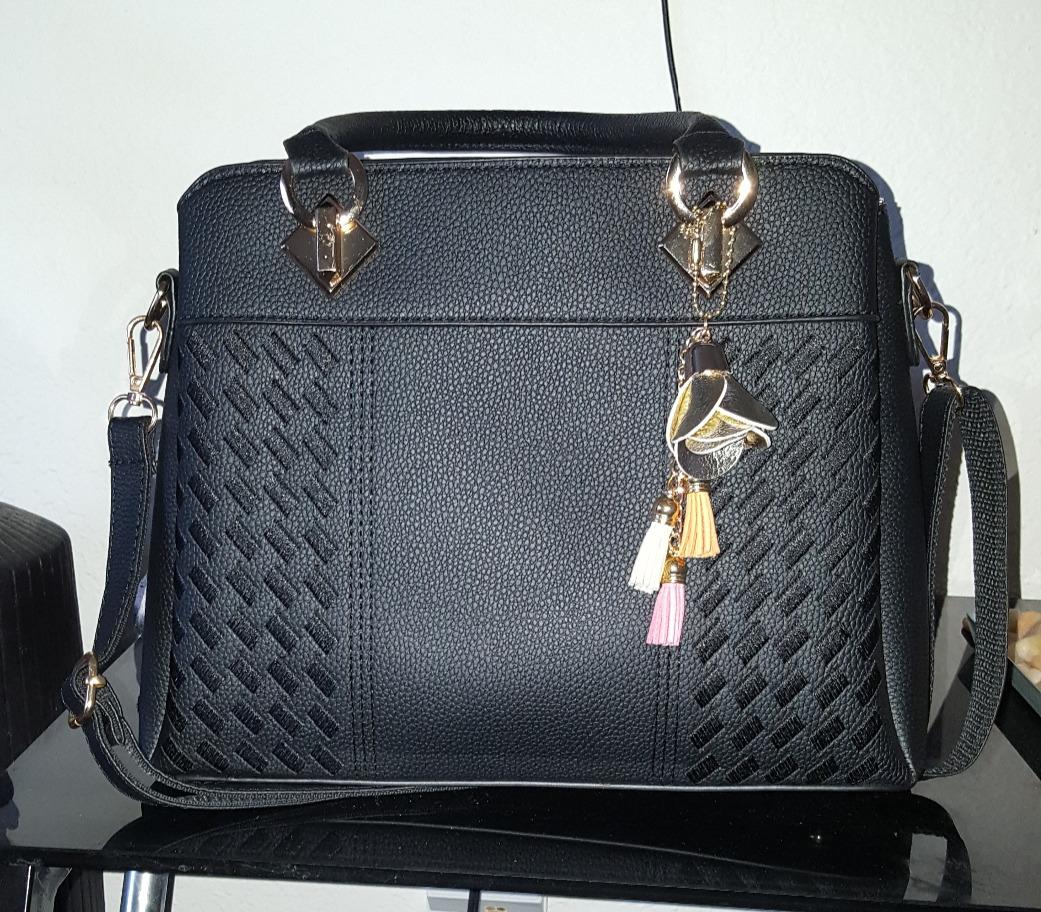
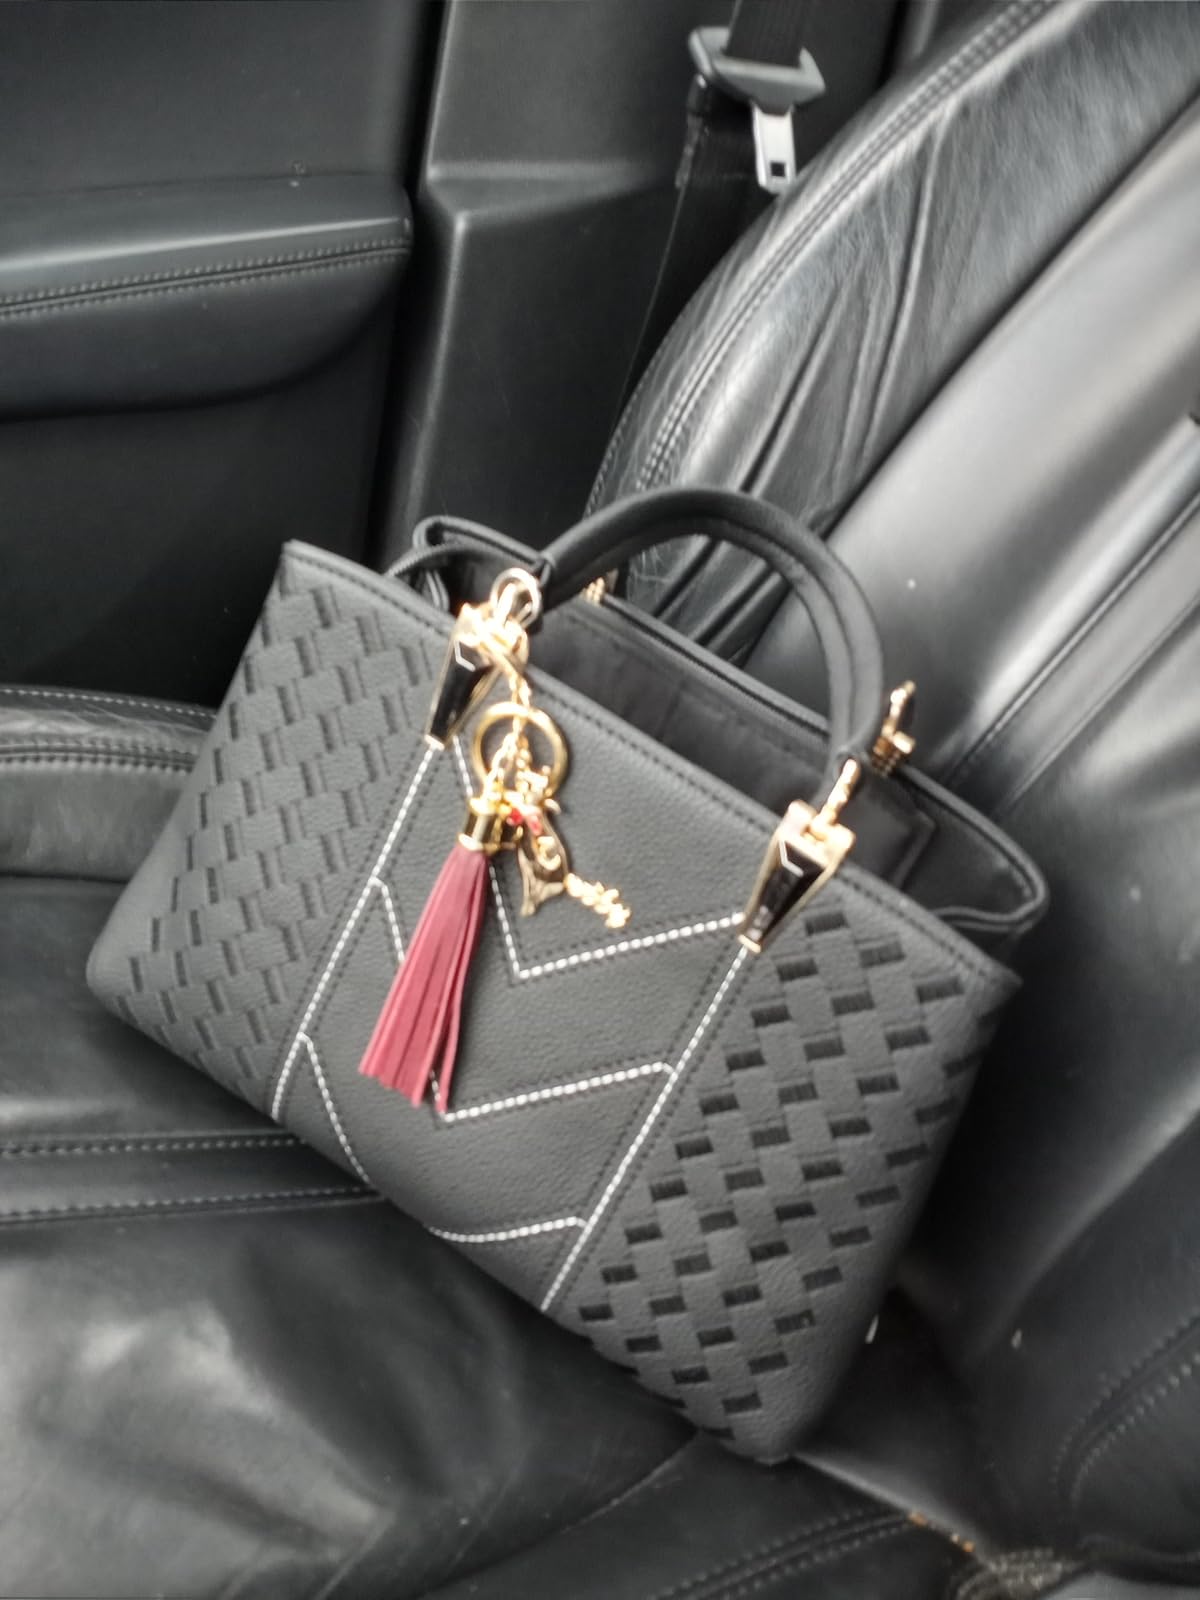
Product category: accessories_handbag
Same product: no